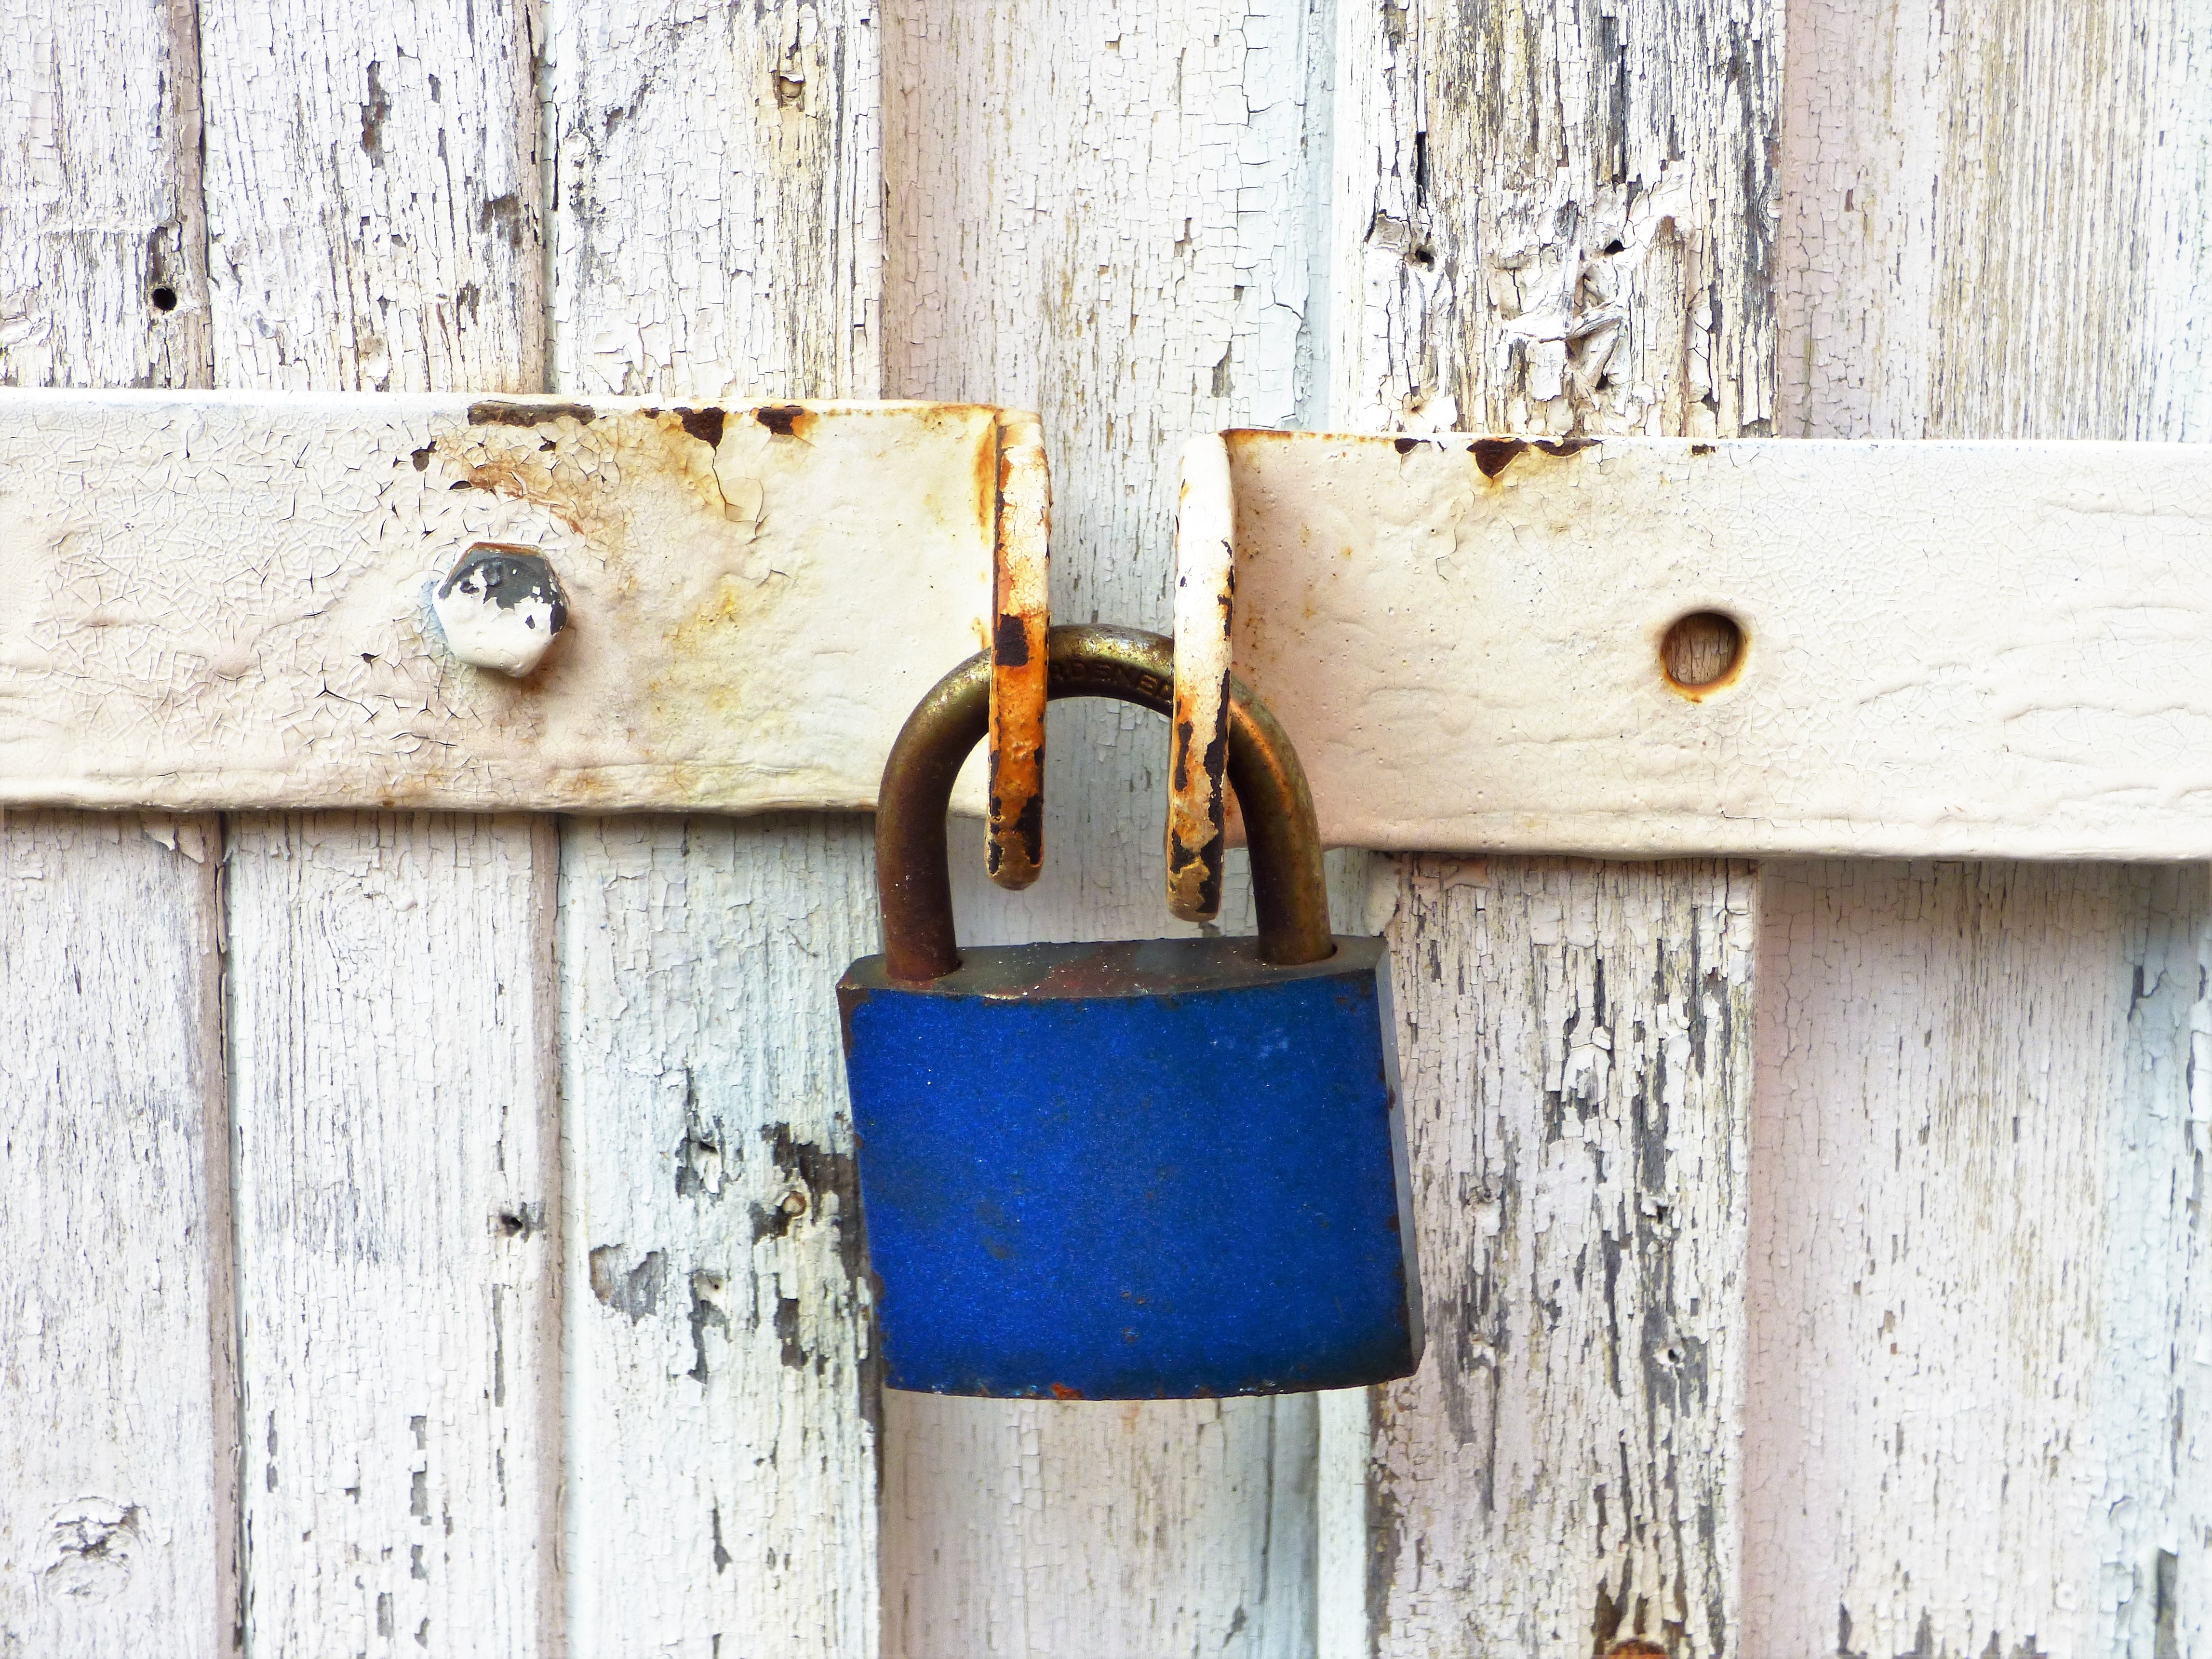
wood, white, wall, rust, entrance, items, shelf, blue, lighting, padlock, iron, lock, old door, metal padlock, padlocks labels, door lock, man made object